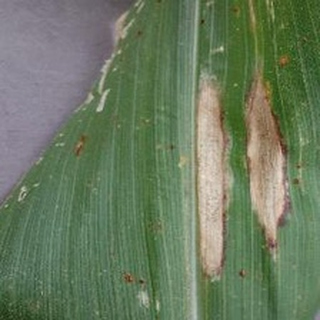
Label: corn_northern_leaf_blight